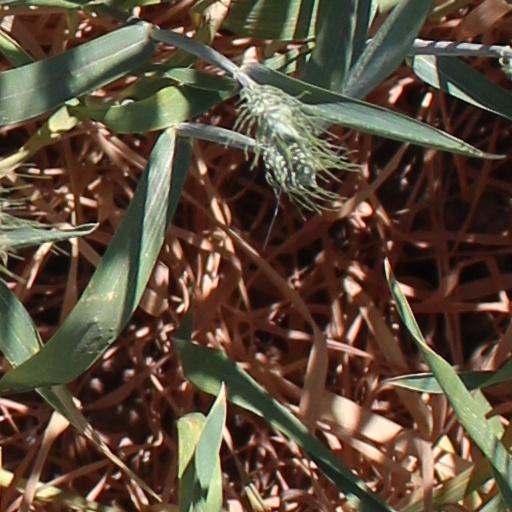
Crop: wheat